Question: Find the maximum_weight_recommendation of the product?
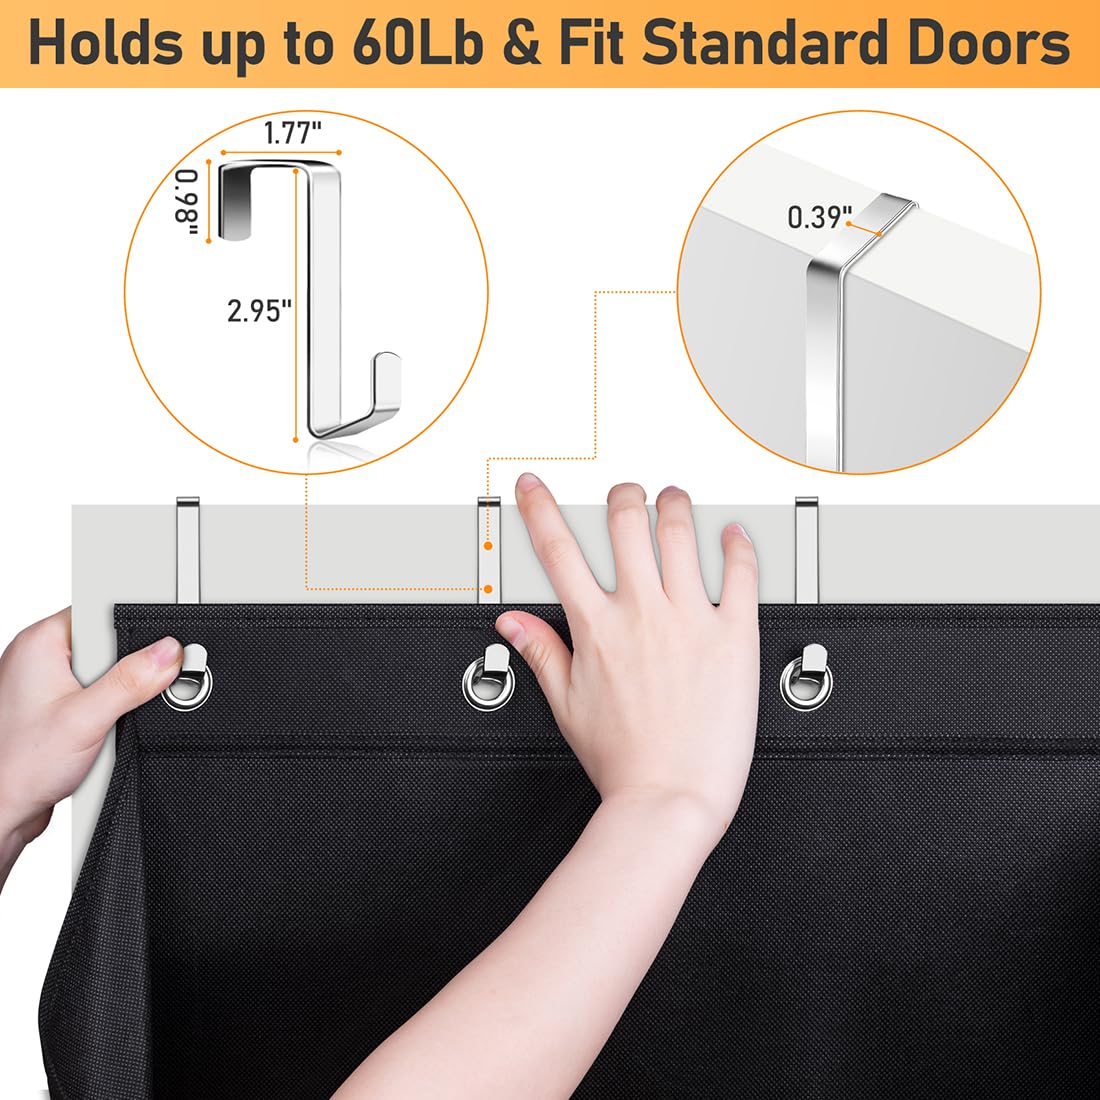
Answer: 60.0 pound